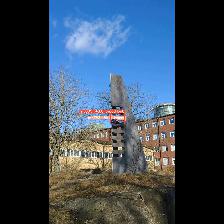
Label: NonHuman